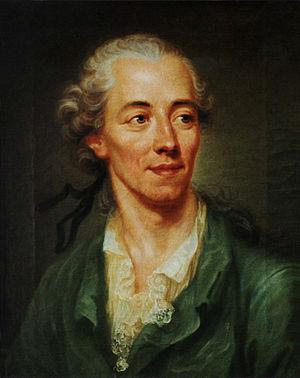
Johann Georg Jacobi, né à Düsseldorf le 2 septembre 1740 et mort à Fribourg-en-Brisgau le 4 janvier 1814, est un poète allemand.